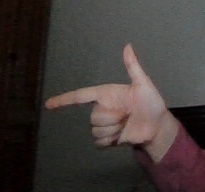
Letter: yaa